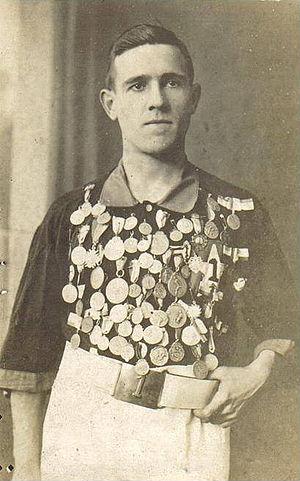
Ramón Unzaga Asla, né en 1894 à Bilbao en Espagne, et mort le 31 août 1923 à Cabrero au Chili, est un joueur de football basque naturalisé chilien. Au Chili, il est connu comme étant la personne qui est crédité de la création de la « bicyclette » en janvier 1914.